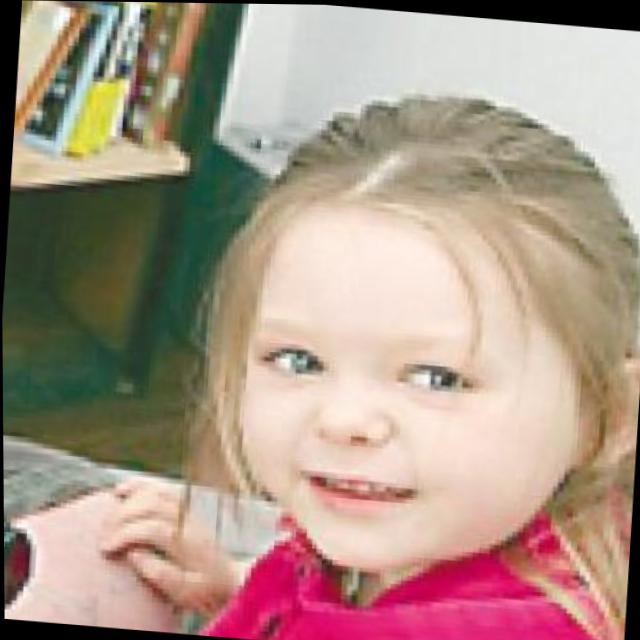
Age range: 0-12